Pila Church

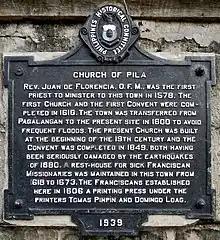
Church PHC historical marker installed in 1939

The first missionaries in Pila were Augustinians who administered their missions from Bay. The Franciscans then started to evangelize the townsmen of Pila through Fray Juán Portocarrero de Plasencia and Fray Diego de Oropesa de San José (known as the Apostles of Laguna and Tayabas) in 1578. They started to establish "Villa de Pila" and soon built a church out of cane, dedicated to Saint Anthony of Padua. From being a "reducción, "Pila was elevated to a parish on the feast of its titular on June 13, 1581, with Fray Oropesa as its "pastor" (parish priest) until 1583. With its establishment, Pila became the first church dedicated to Saint Anthony in the country. The Spanish colonial authorities gave Pila the title . In 1599 permission was given by the "Superior Gobierno" to build a stone church. In 1617 the stone church and rectory was finished in Pagalangan ("place of reverence").